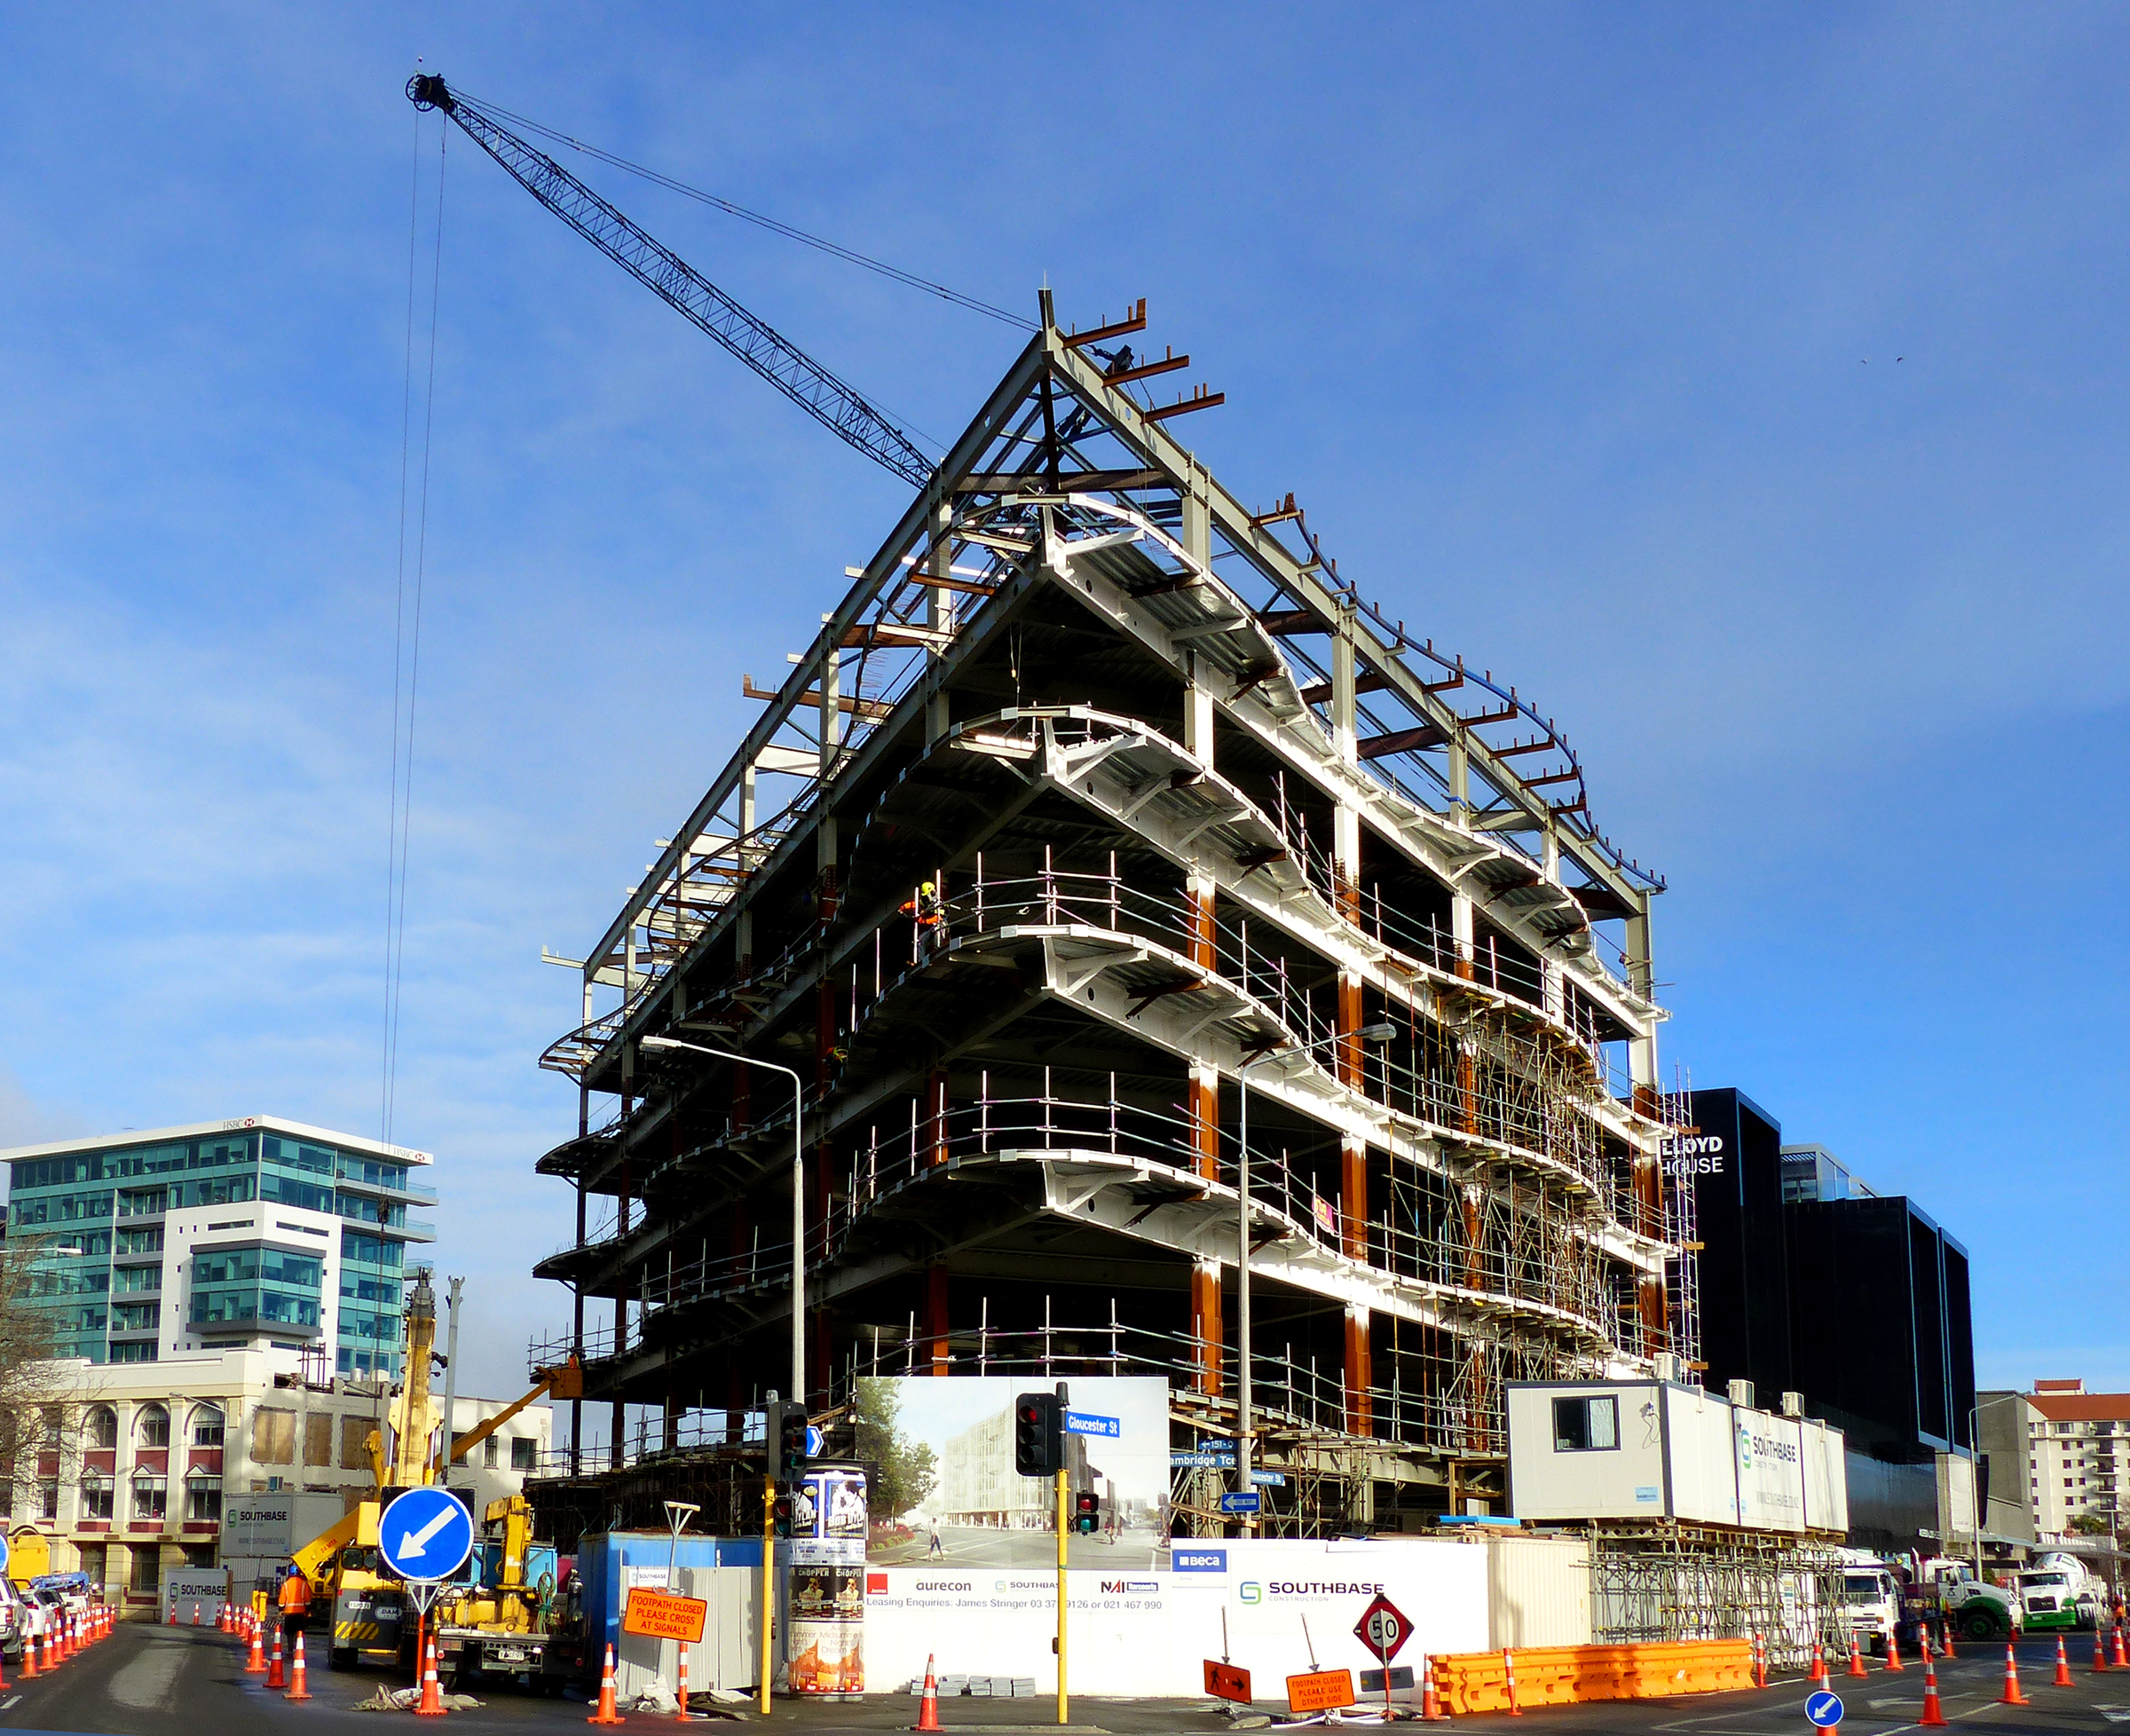
architecture, building, construction, vehicle, tower, landmark, christchurch, panasonicdmcfz200, christchurchrebuild, constructionsite